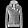
Label: Coat